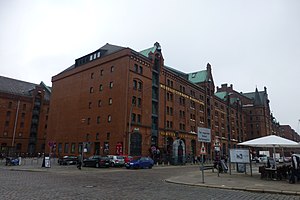
Miniatur Wunderland
Bygningen der huser Miniatur Wunderland og Hamburg Dungeon.
Miniatur Wunderland er en modeljernbaneudstilling i Speicherstadt i Hamburg, indviet 16. august 2001. Dets 1.499 m² store anlæg er verdens største og med cirka en million besøgende om året en af de populæreste seværdigheder i Hamburg. Anlægget omfatter typiske landskaber og kendte bygninger fra Tyskland, Østrig, Schweiz, Skandinavien og senest Italien. Blandt højdepunkterne kan nævnes kørende biler, en lufthavn med lettende og landende fly og ikke mindst et utal af både realistiske og morsomme detaljer.